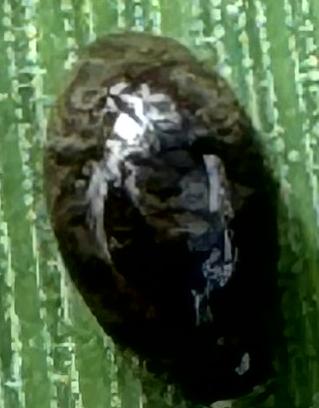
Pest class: cereal_leaf_beetle